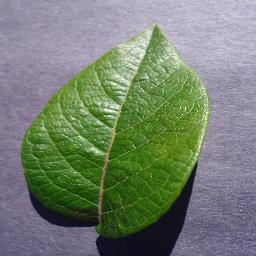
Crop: blueberry
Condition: healthy